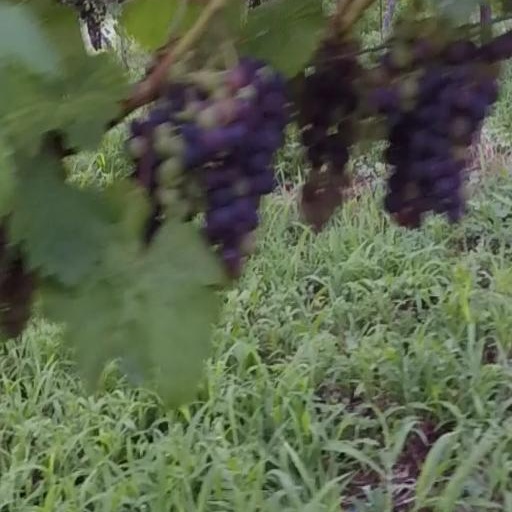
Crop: grape